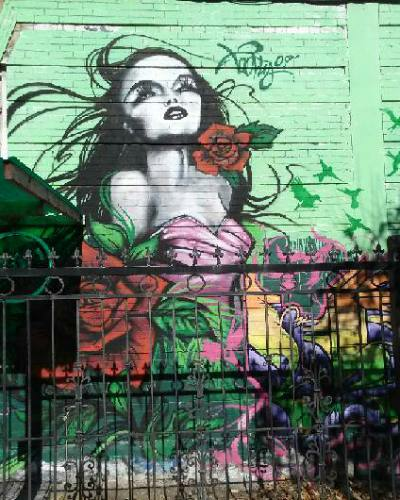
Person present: No